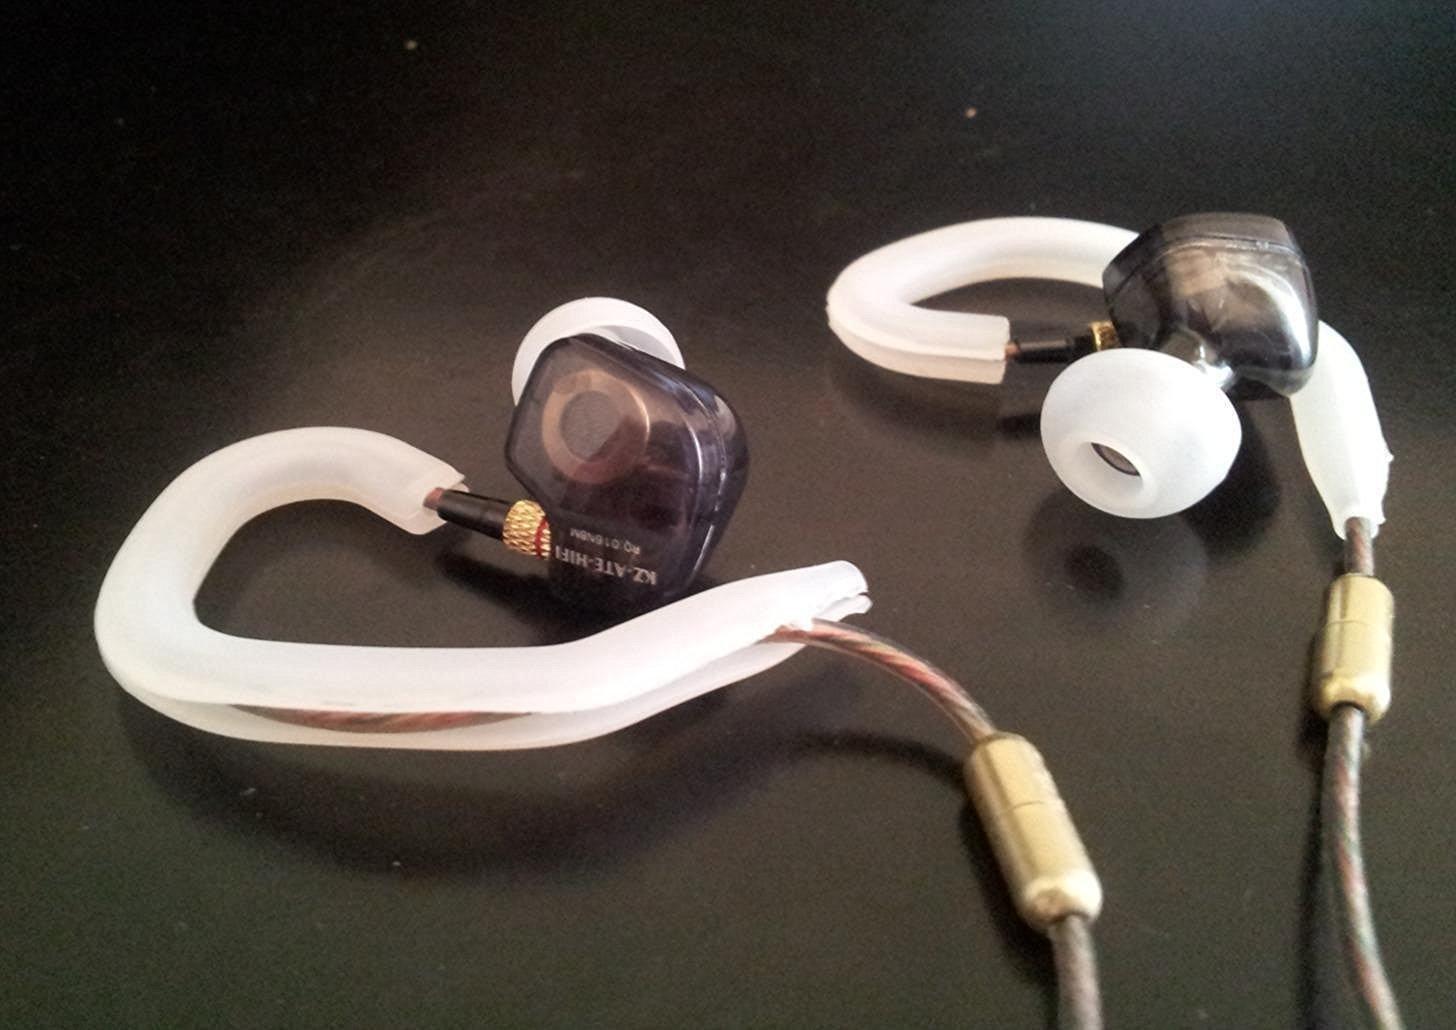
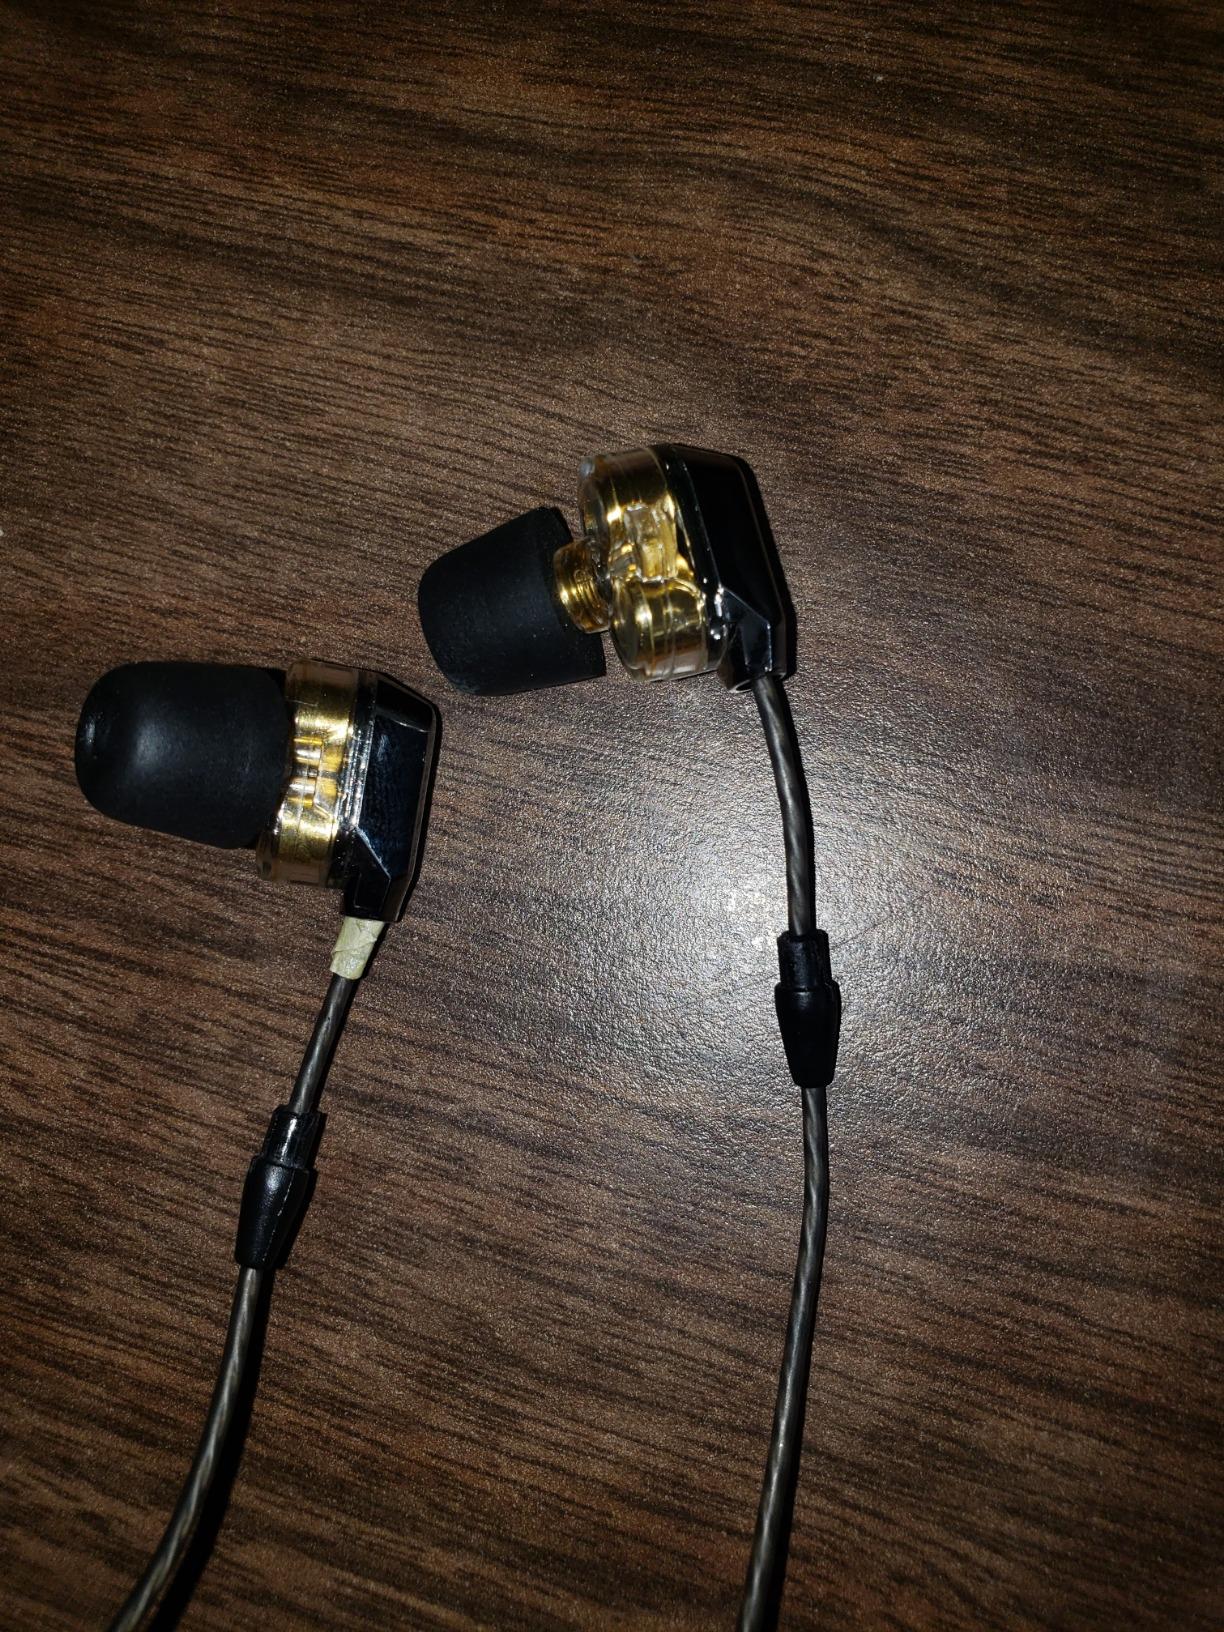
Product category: headphones
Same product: no